Production of Jurassic World

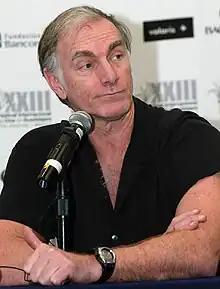
John Sayles wrote two drafts of the script in 2004.

In October 2003, paleontologist Jack Horner said he would return as technical adviser for the fourth film, and hinted that it would have a focus on "Velociraptors". He was also asked about a hypothetical idea of humans evolving from dinosaurs rather than mammals; Horner responded, "Keep thinking about that, and in a couple of years go see "Jurassic Park 4"". In March 2004, Johnston said he had not been asked to direct the film and hoped Spielberg would direct it. Johnston said a story was being written that would take the series in a completely different direction "away from the island and away from the T. rex and all this". A month later, script doctors were being sought to work on the story, which involved dinosaurs being trained by the government to carry and use weapons in battles. As of May 2004, screenwriter John Sayles was writing the script, after being hired to finish Monahan's earlier work. Monahan had left the project to focus on "Kingdom of Heaven", and later said of his work on "Jurassic Park IV", "I wrote it really funny. The kids in it were like the ones in "Willy Wonka"."